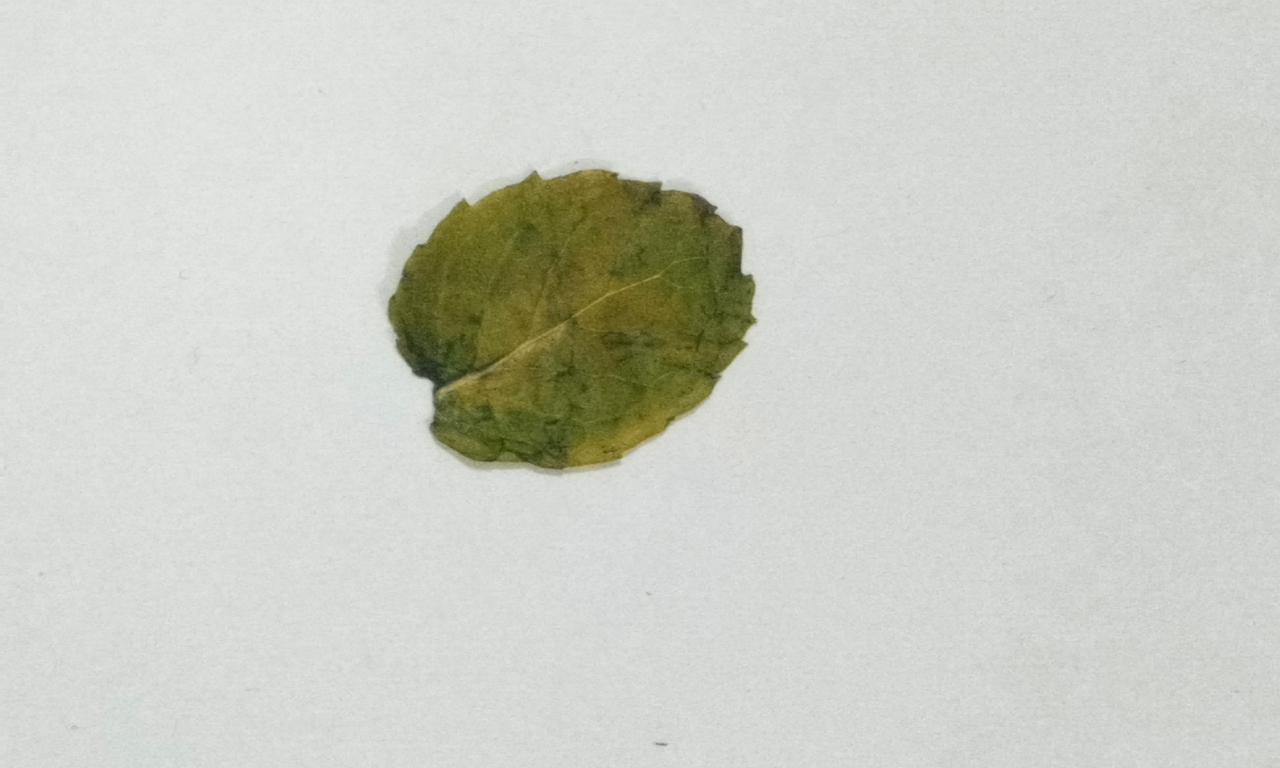
Label: Dried